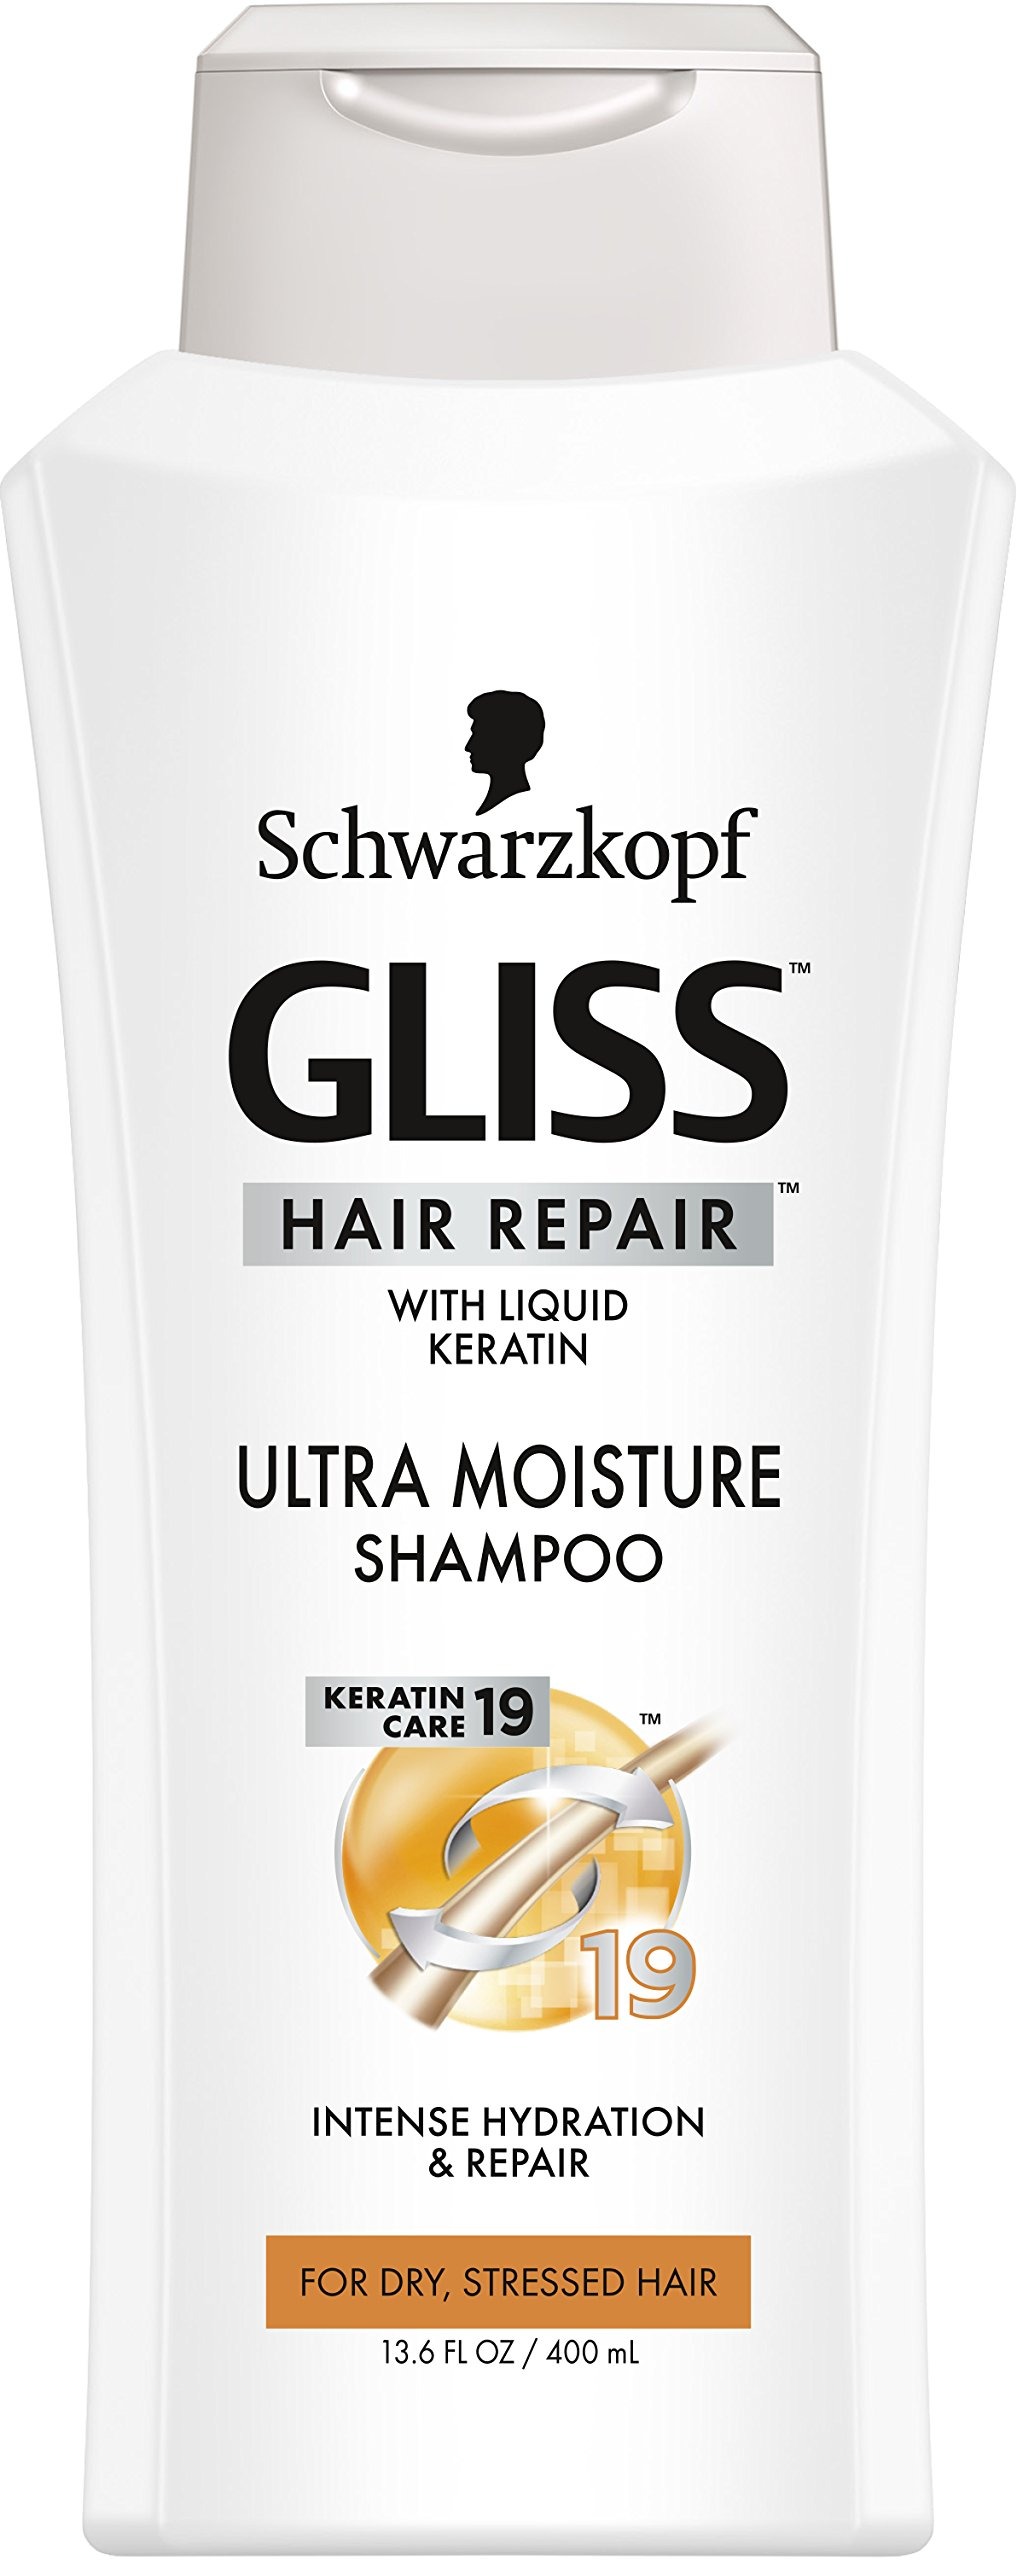
Item Name: GLISS Hair Repair Shampoo Ultra Moisture, 13.6 Ounce
Bullet Point 1: This creamy lathering shampoo formula contains a special complex with 19 ingredients and deeply repairs your hair for soft, healthy-looking hair and significantly less hair breakage
Bullet Point 2: Up to 85% less hair breakage (vs untreated)
Bullet Point 3: Intense hydration
Bullet Point 4: Ultra moisturized hair with healthy shine
Value: 13.6
Unit: Ounce

Price: 12.27